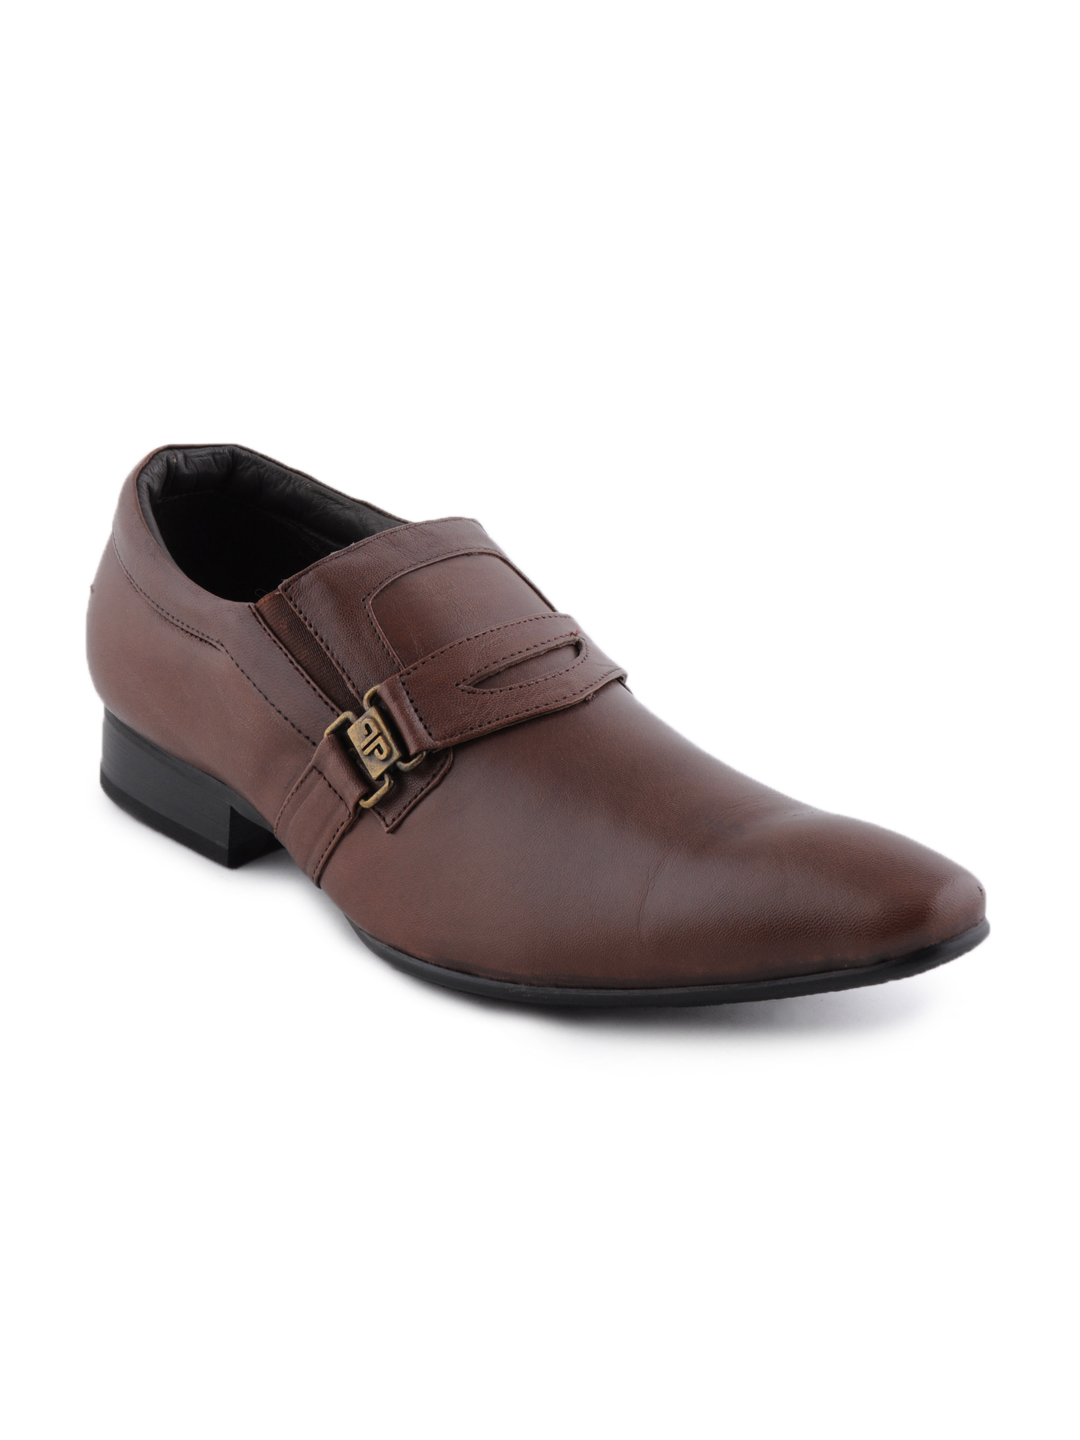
Provogue Men Brown Formal Shoes
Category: Footwear / Shoes / Formal Shoes
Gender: Men
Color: Brown
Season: Fall 2011
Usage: Formal